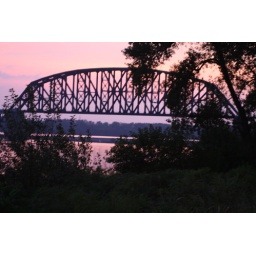
even the bridge begins to soften against the lavender sky